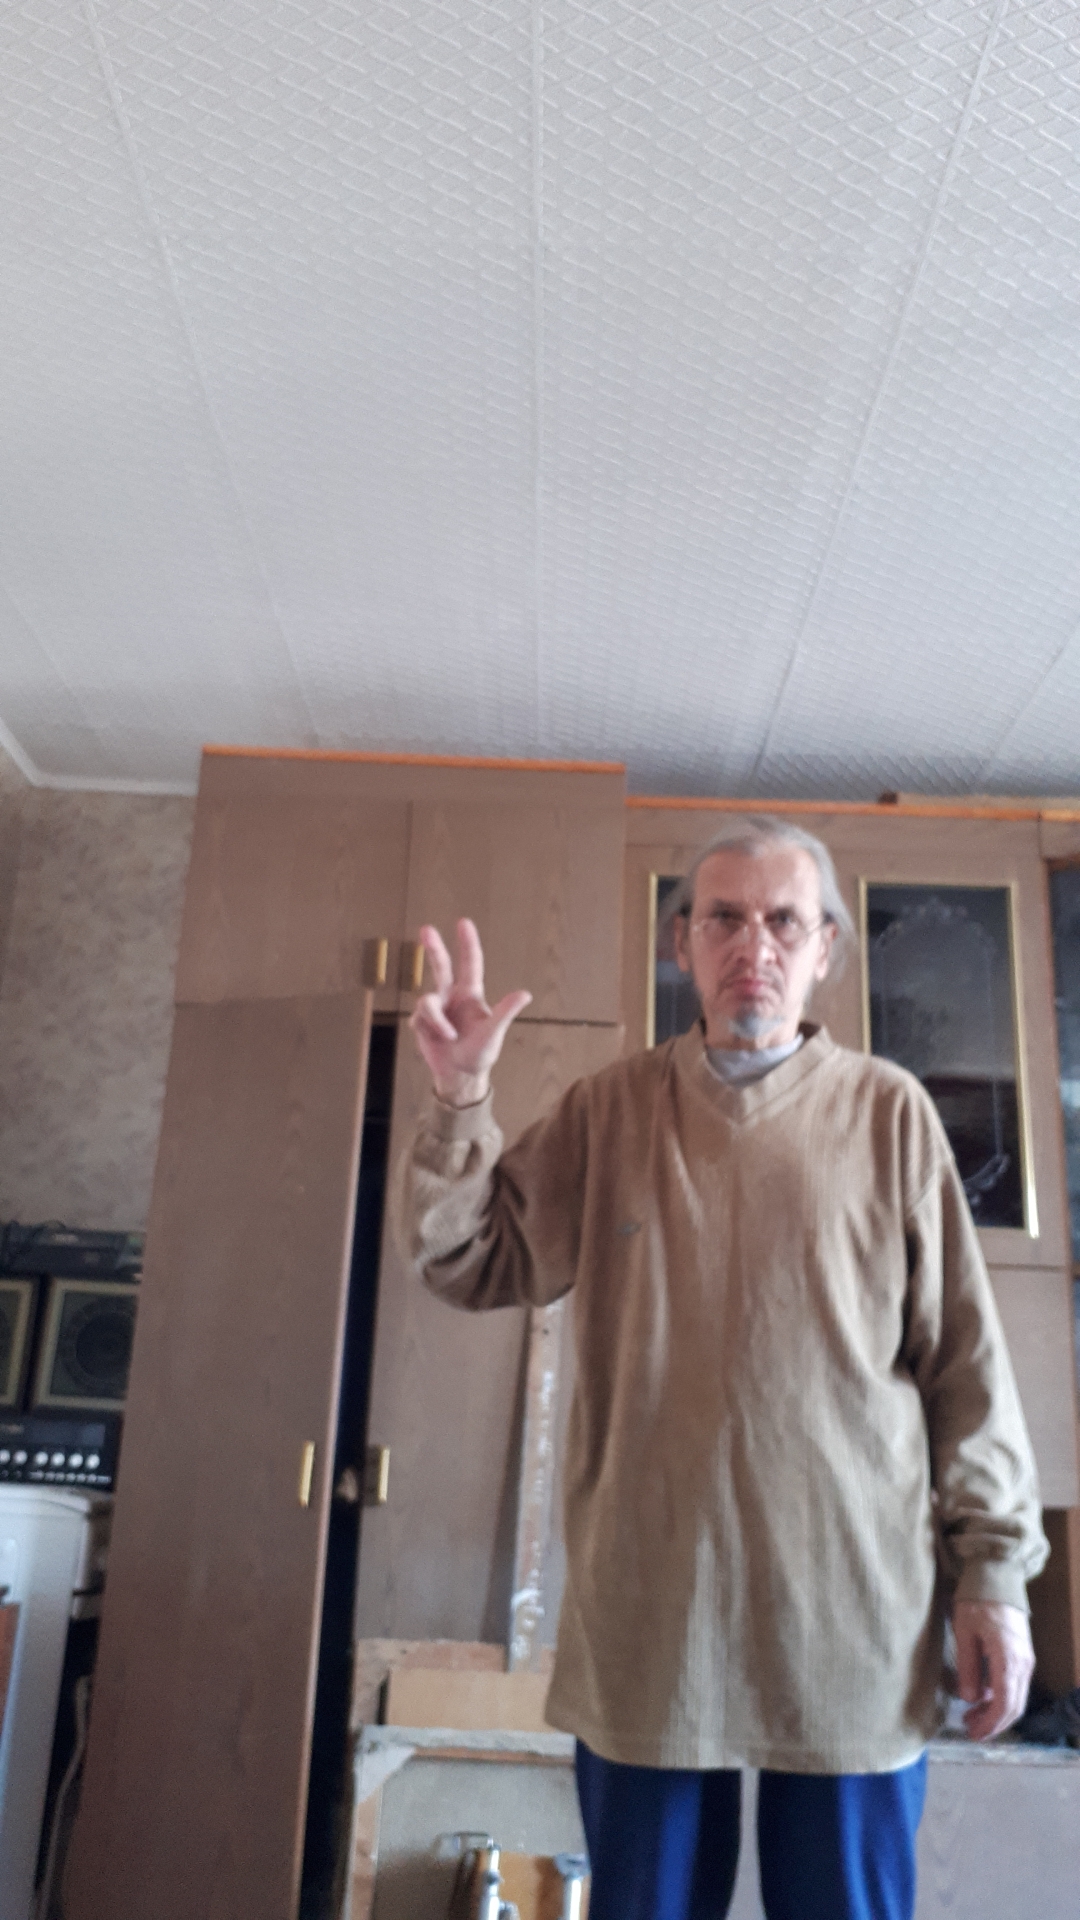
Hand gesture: three2